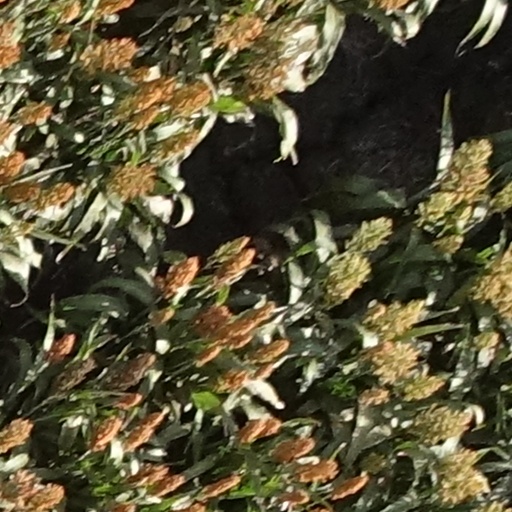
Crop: sorghum